Boris Kamensky

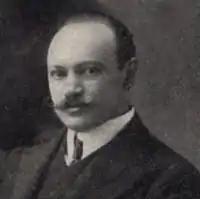
Boris Kamensky

Boris Sergeevich Kamensky (15 November 1870 – 21 September 1949) was a violinist from the Russian Empire.